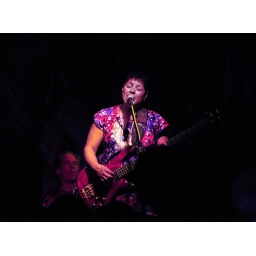
Laura Love on base guitar with her drummer in the background at 2009 Millpond Music Festival, Bishop, CA